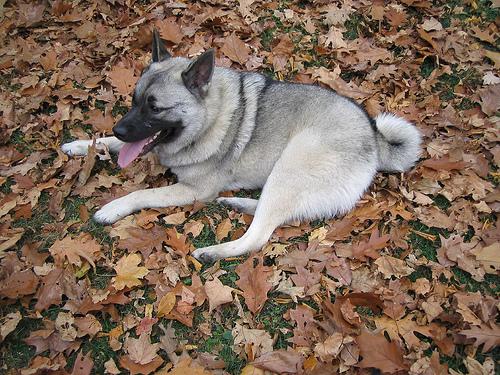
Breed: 217-n000046-Norwegian_elkhound